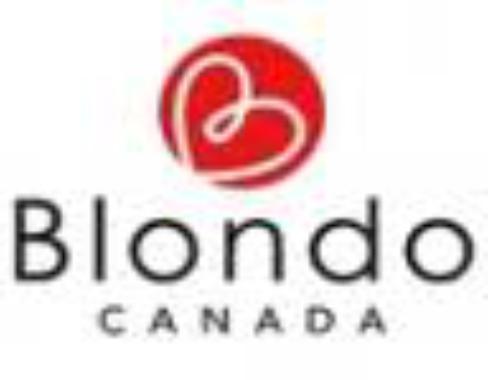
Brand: Blondo
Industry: Clothes